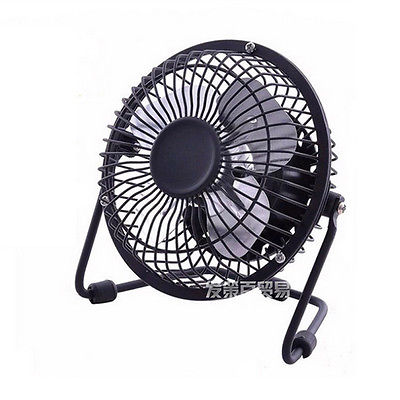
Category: fan